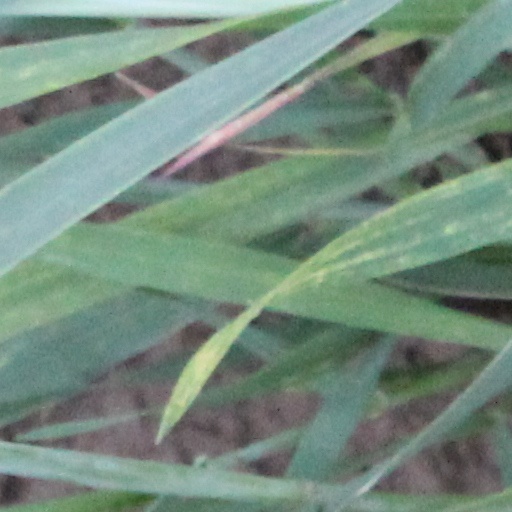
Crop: wheat